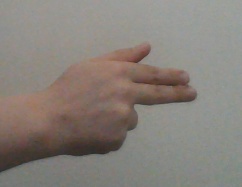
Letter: ghain